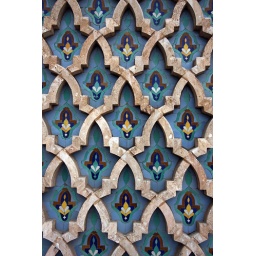
A detail of a tiled wall outside the Hassan II Mosque beside the coast in Casablanca.